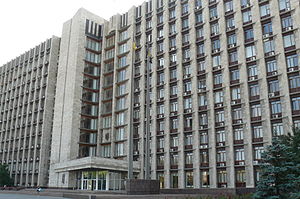
Statsforvaltningen i Donetsk
Statsforvaltningen i Donetsk Oblast i 2012.
Statsforvaltningen for Donetsk Oblast var den ukrainske regerings administrative hovedkvater i Donetsk Oblast i det østlige Ukraine. Bygningen er beliggende i den centrale del af byen Donetsk.